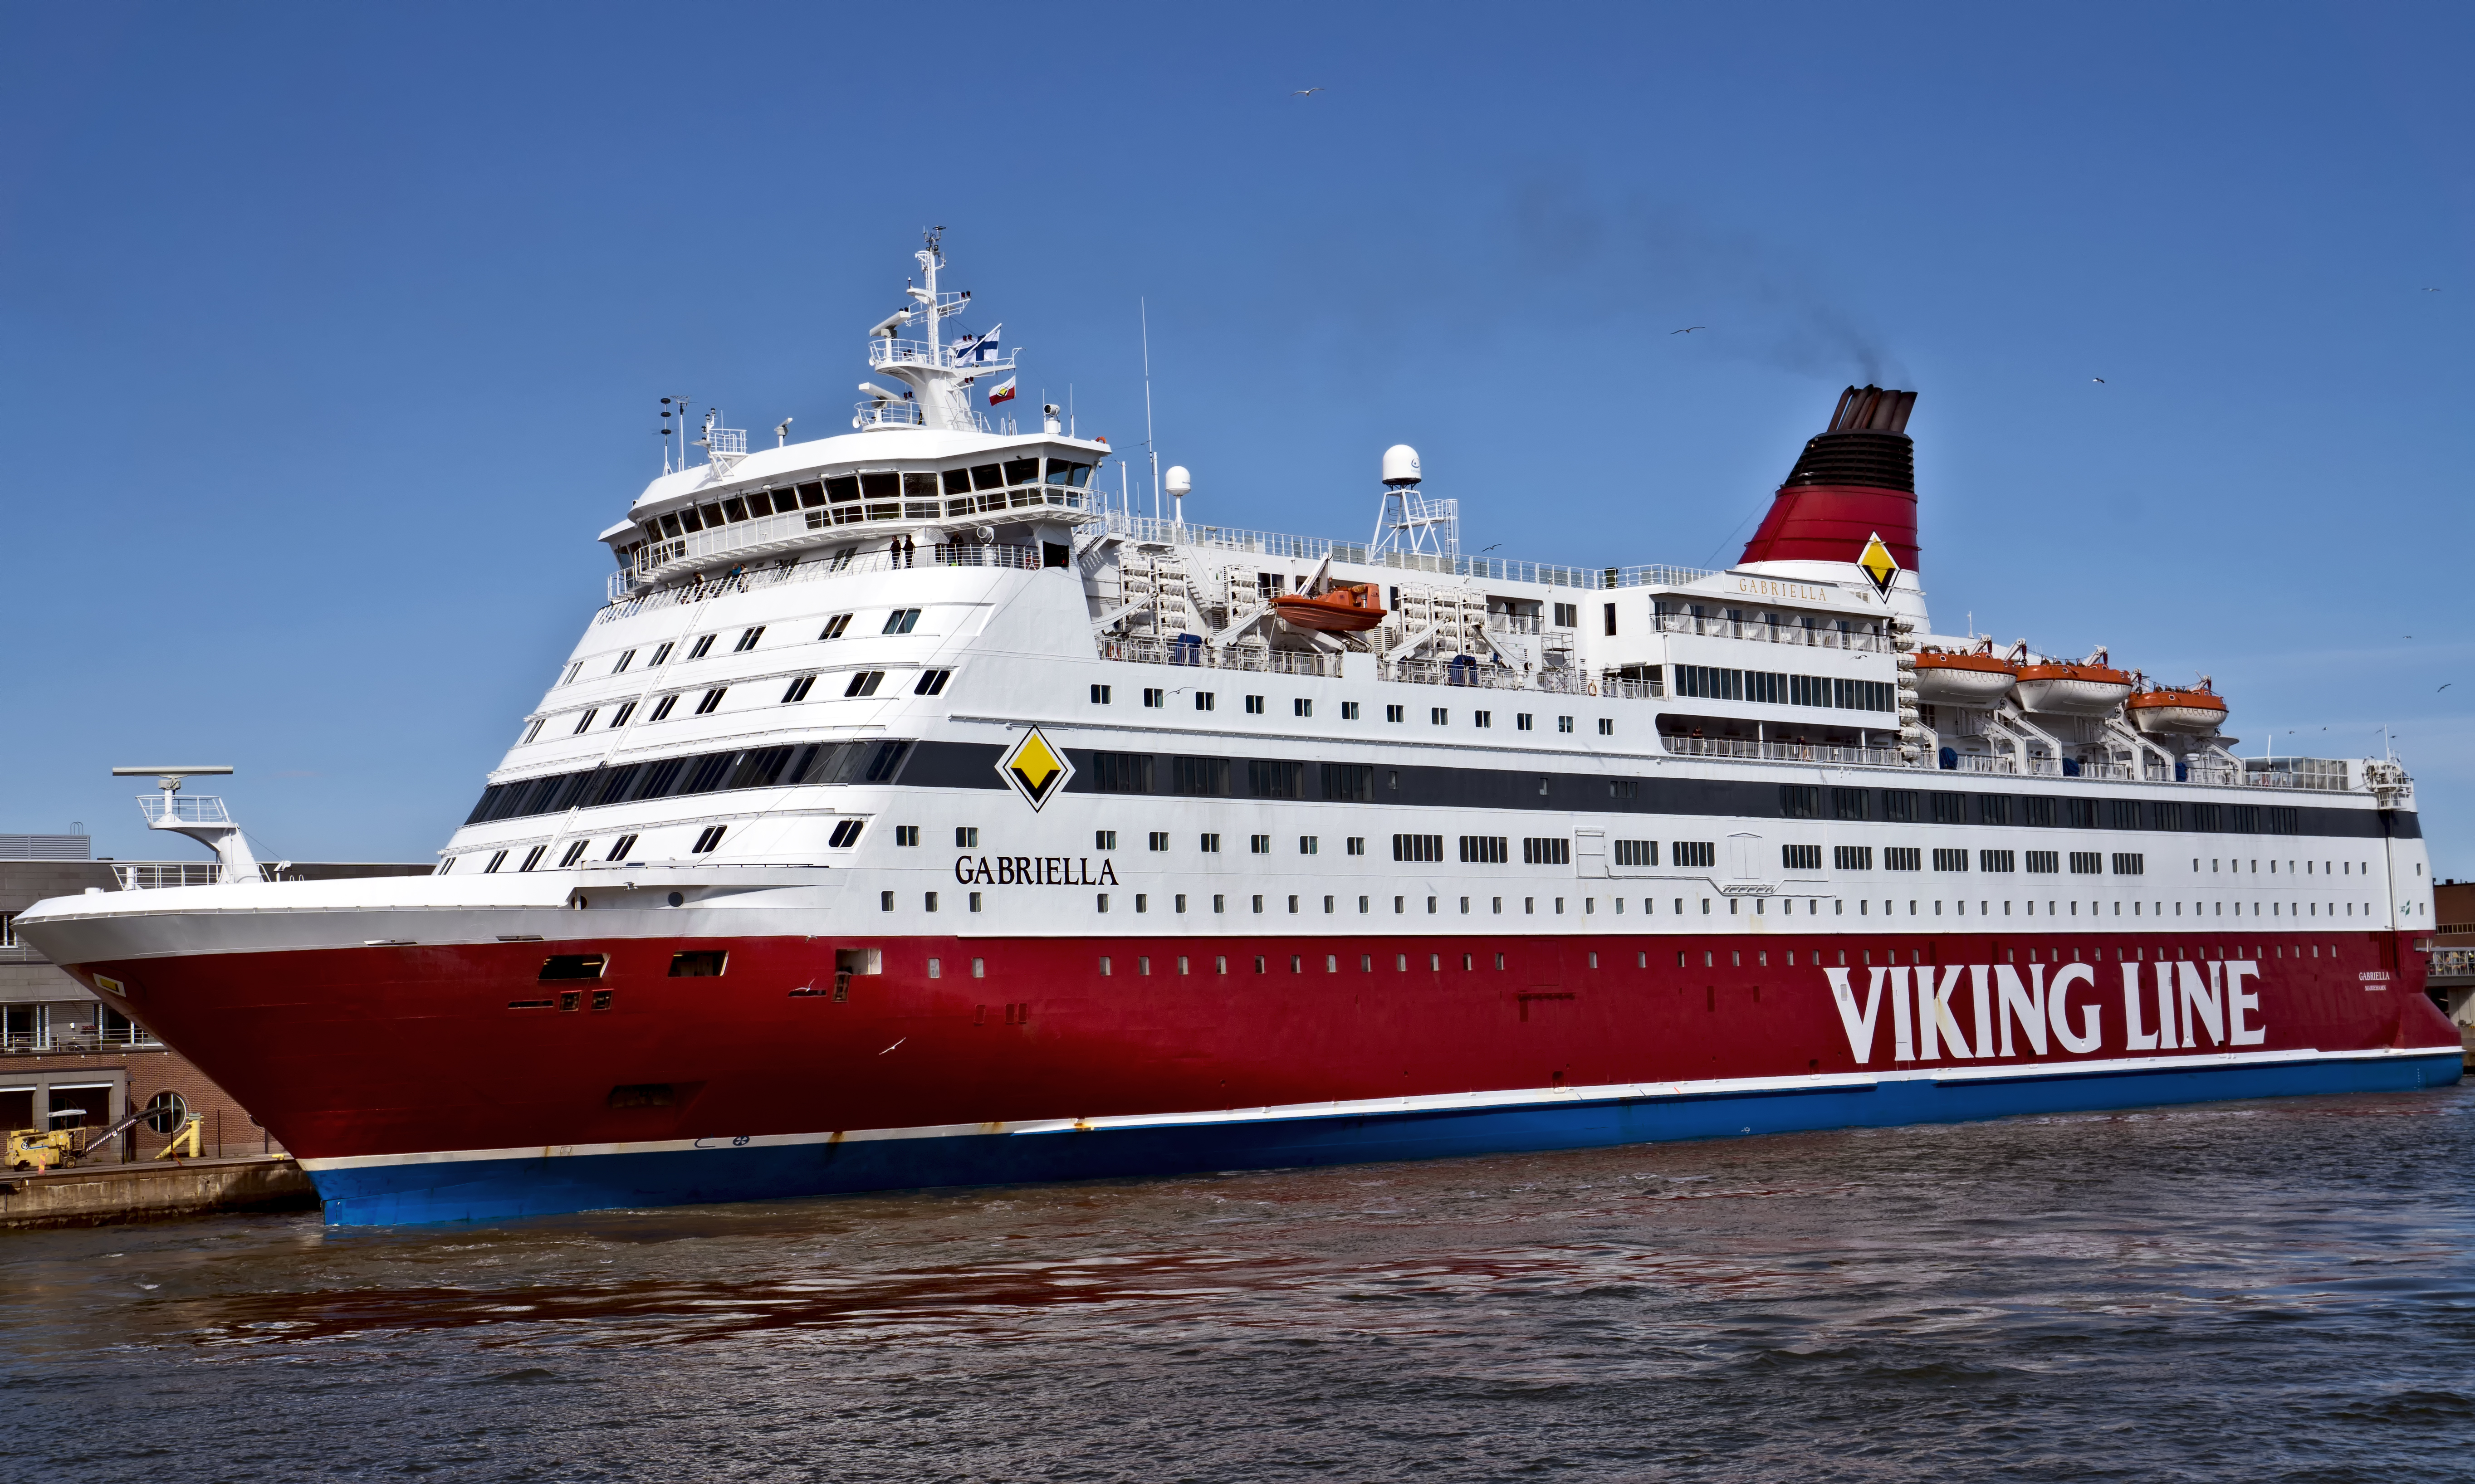
sea, ship, line, vehicle, cargo ship, ferry, finland, helsinki, channel, watercraft, cruise ship, viking, katajanokka, gabriella, motor ship, passenger ship, freight transport, ocean liner, roll on roll off